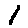
Label: 1